Cream soda

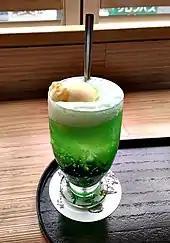
Japanese style cream soda

In Malaysia, the F&N or Fraser and Neave brand makes a clear ice cream soda that sold in a blue packaging.